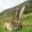
Label: deer